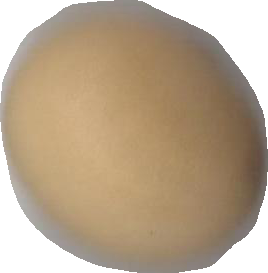
Variety: Dega